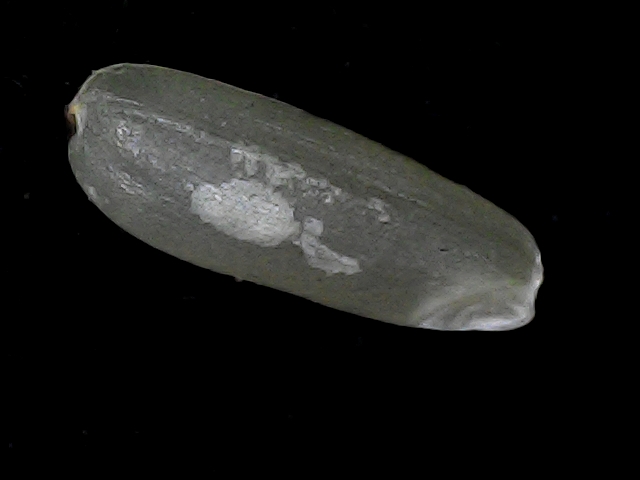
Rice variety: BD56